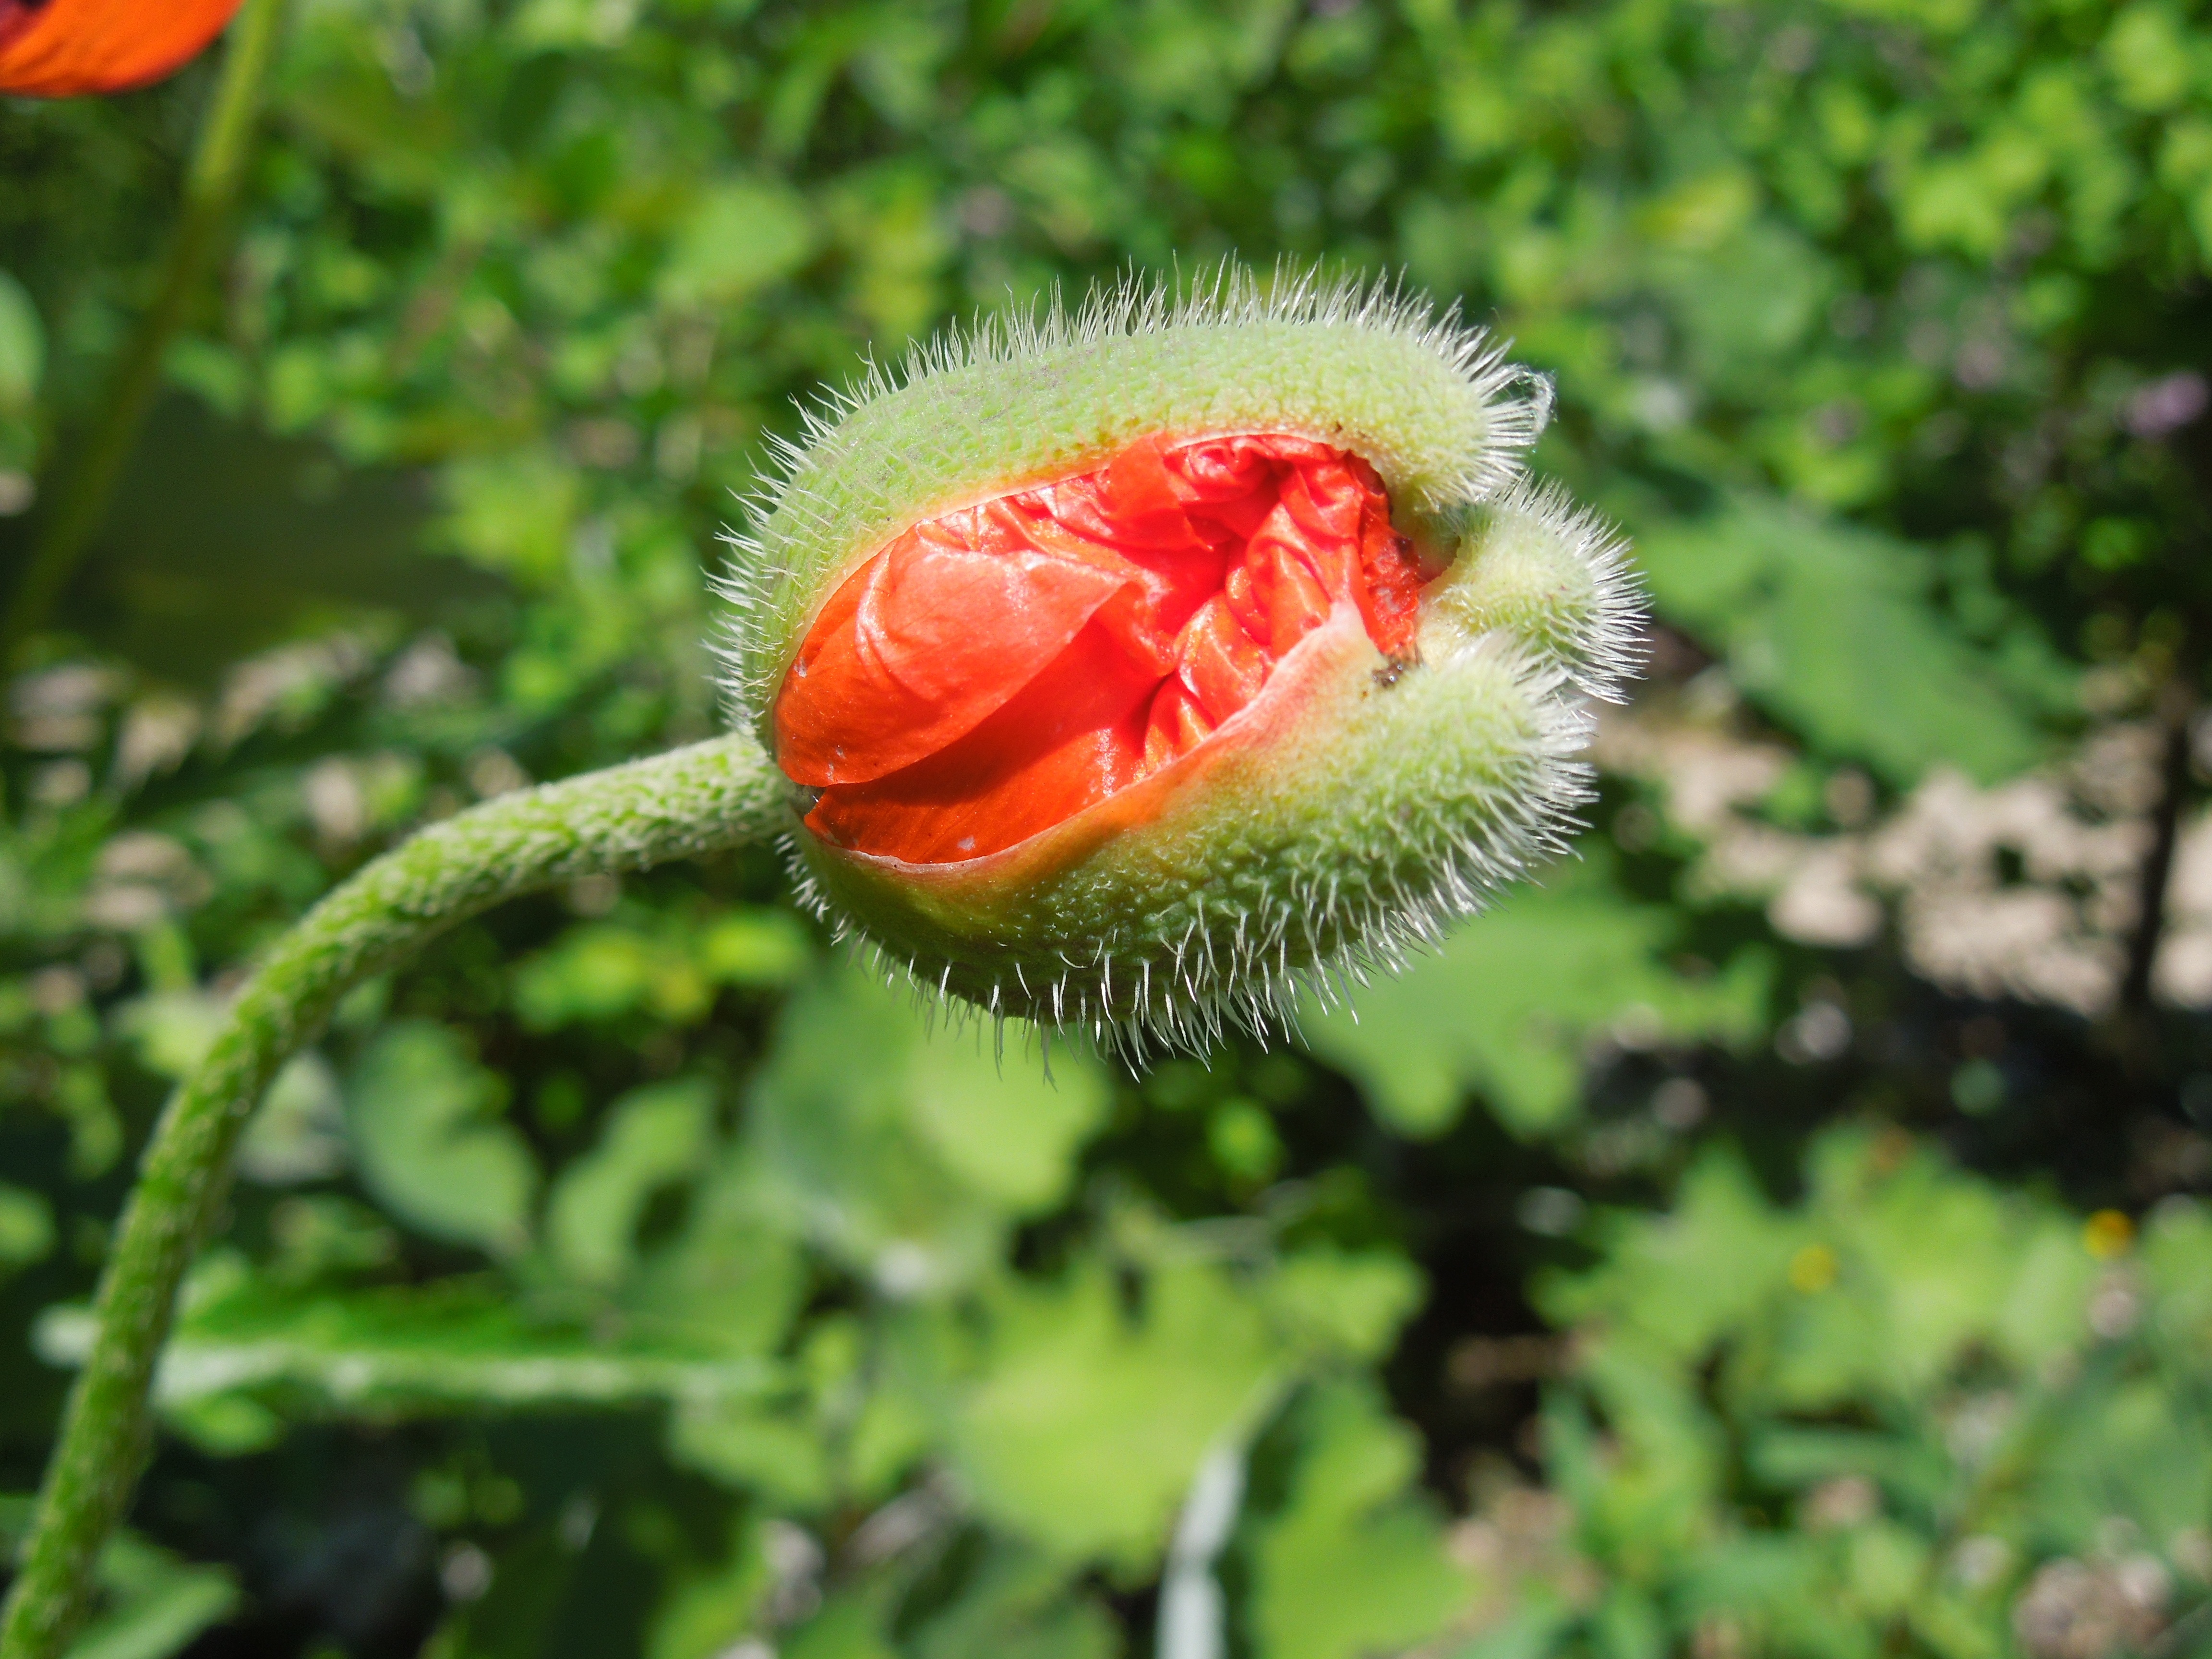
nature, blossom, plant, leaf, flower, summer, green, produce, botany, close, flora, wildflower, close up, poppy, bud, macro photography, flowering plant, garden show, land plant